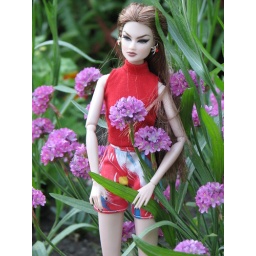
girl in flowers